2010 Haiti earthquake

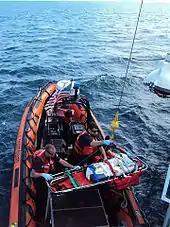
Haitian survivors were transferred to rescue ships for medical aid.

The International Charter on Space and Major Disasters was activated, allowing satellite imagery of affected regions to be shared with rescue and aid organizations. Members of social networking sites such as Twitter and Facebook spread messages and pleas to send help. Facebook was overwhelmed by—and blocked—some users who were sending messages about updates. The American Red Cross set a record for mobile donations, raising US$7 million in 24 hours when they allowed people to send US$10 donations by text messages. The OpenStreetMap community responded to the disaster by greatly improving the level of mapping available for the area using post-earthquake satellite photography provided by GeoEye, and crowdmapping website Ushahidi coordinated messages from multiple sites to assist Haitians still trapped and to keep families of survivors informed. Some online poker sites hosted poker tournaments with tournament fees, prizes or both going to disaster relief charities. Google Earth updated its coverage of Port-au-Prince on 17 January, showing the earthquake-ravaged city.